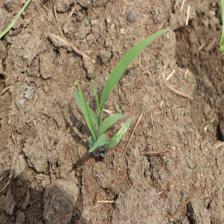
Label: Sorghum